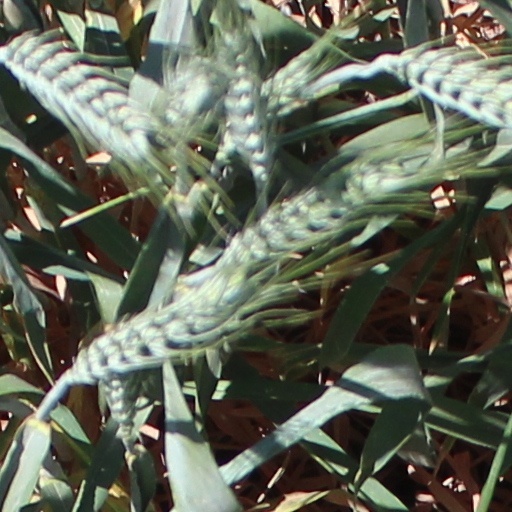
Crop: wheat